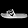
Label: Sandal